French criminal law

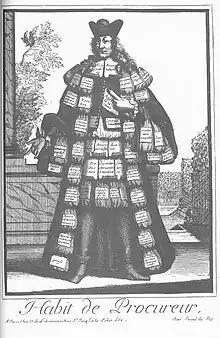
by 1700–1725

In the first instance, there are the police court, the correctional court, and the "Cour d'assises". The Police court (') hears ' (minor infractions like parking tickets). The Criminal court (also known as Correctional court) hears ", less serious felonies and misdemeanors. The Court of Assizes sits in each of the departments of France and is normally composed of three judges and six jurors, and has jurisdiction over more serious .